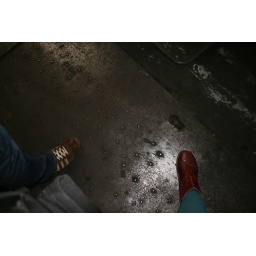
A door in the floor